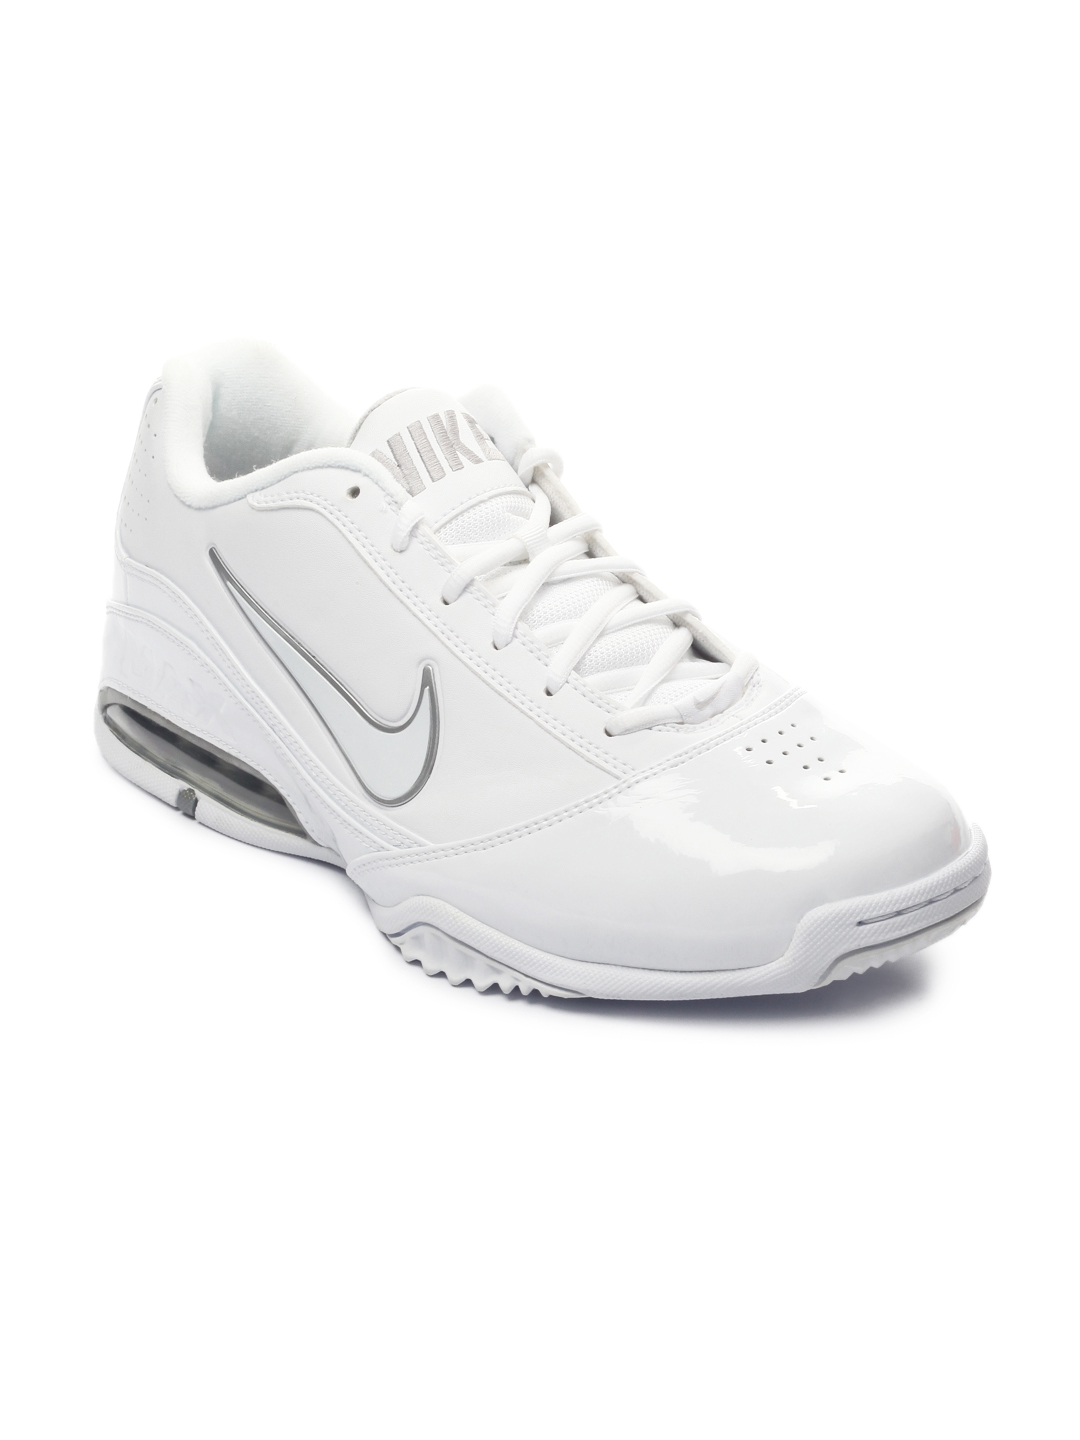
Nike Men Air Max Turnaround Low White Sports Shoes
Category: Footwear / Shoes / Sports Shoes
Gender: Men
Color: White
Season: Summer 2012
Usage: Sports